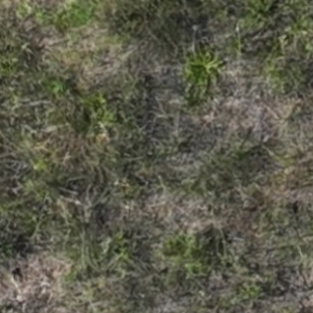
Month: july